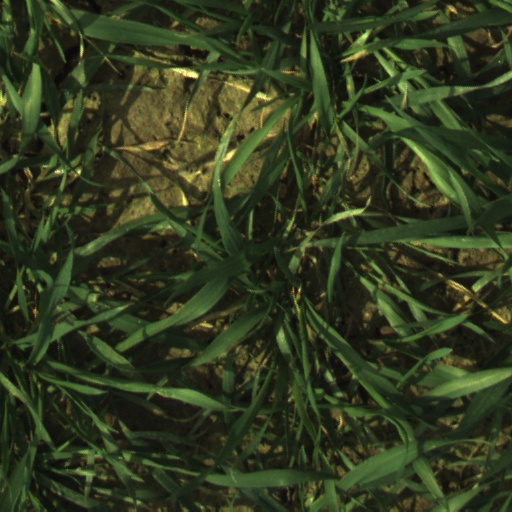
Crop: wheat